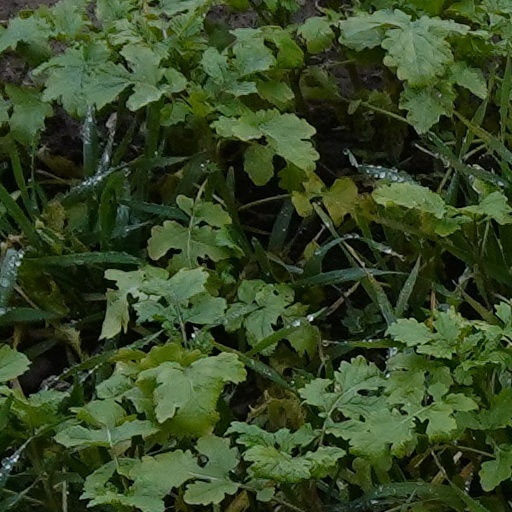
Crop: wheat